Blanche Lincoln

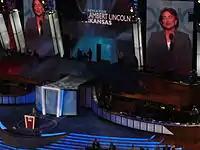
Lincoln speaks during the second day of the 2008 Democratic National Convention in Denver, Colorado.

Lincoln's votes on health care appeared to be positioning her as a high-profile, "conservative Democrat", to avoid being perceived as a "liberal" by an Arkansas voting public that had turned increasingly Republican. In 2009 she spoke out in opposition to the pro-labor union bill known as the Employee Free Choice Act; this garnering her the praise of conservative interest groups like Americans for Tax Reform, but also bitter criticisms from labor unions, who publicly threatened to discourage Arkansas' remaining Democratic-leaning voters from voting for her.